Cheap Thrills (film)

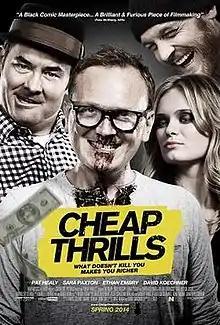
Theatrical release poster

Cheap Thrills is a 2013 American black comedy thriller film directed by E. L. Katz in his directorial debut. It stars Pat Healy, Sara Paxton, Ethan Embry and David Koechner. The film follows two friends competing in a series of challenges worth different amounts of money given by a rich couple. It premiered at South by Southwest (SXSW) on March 8, 2013, and was acquired by Drafthouse Films and Snoot Entertainment. It was released on March 21, 2014, in the United States. "Cheap Thrills" received generally positive reviews from critics but was a box-office bomb, grossing $59,424 against a $100,000 budget.